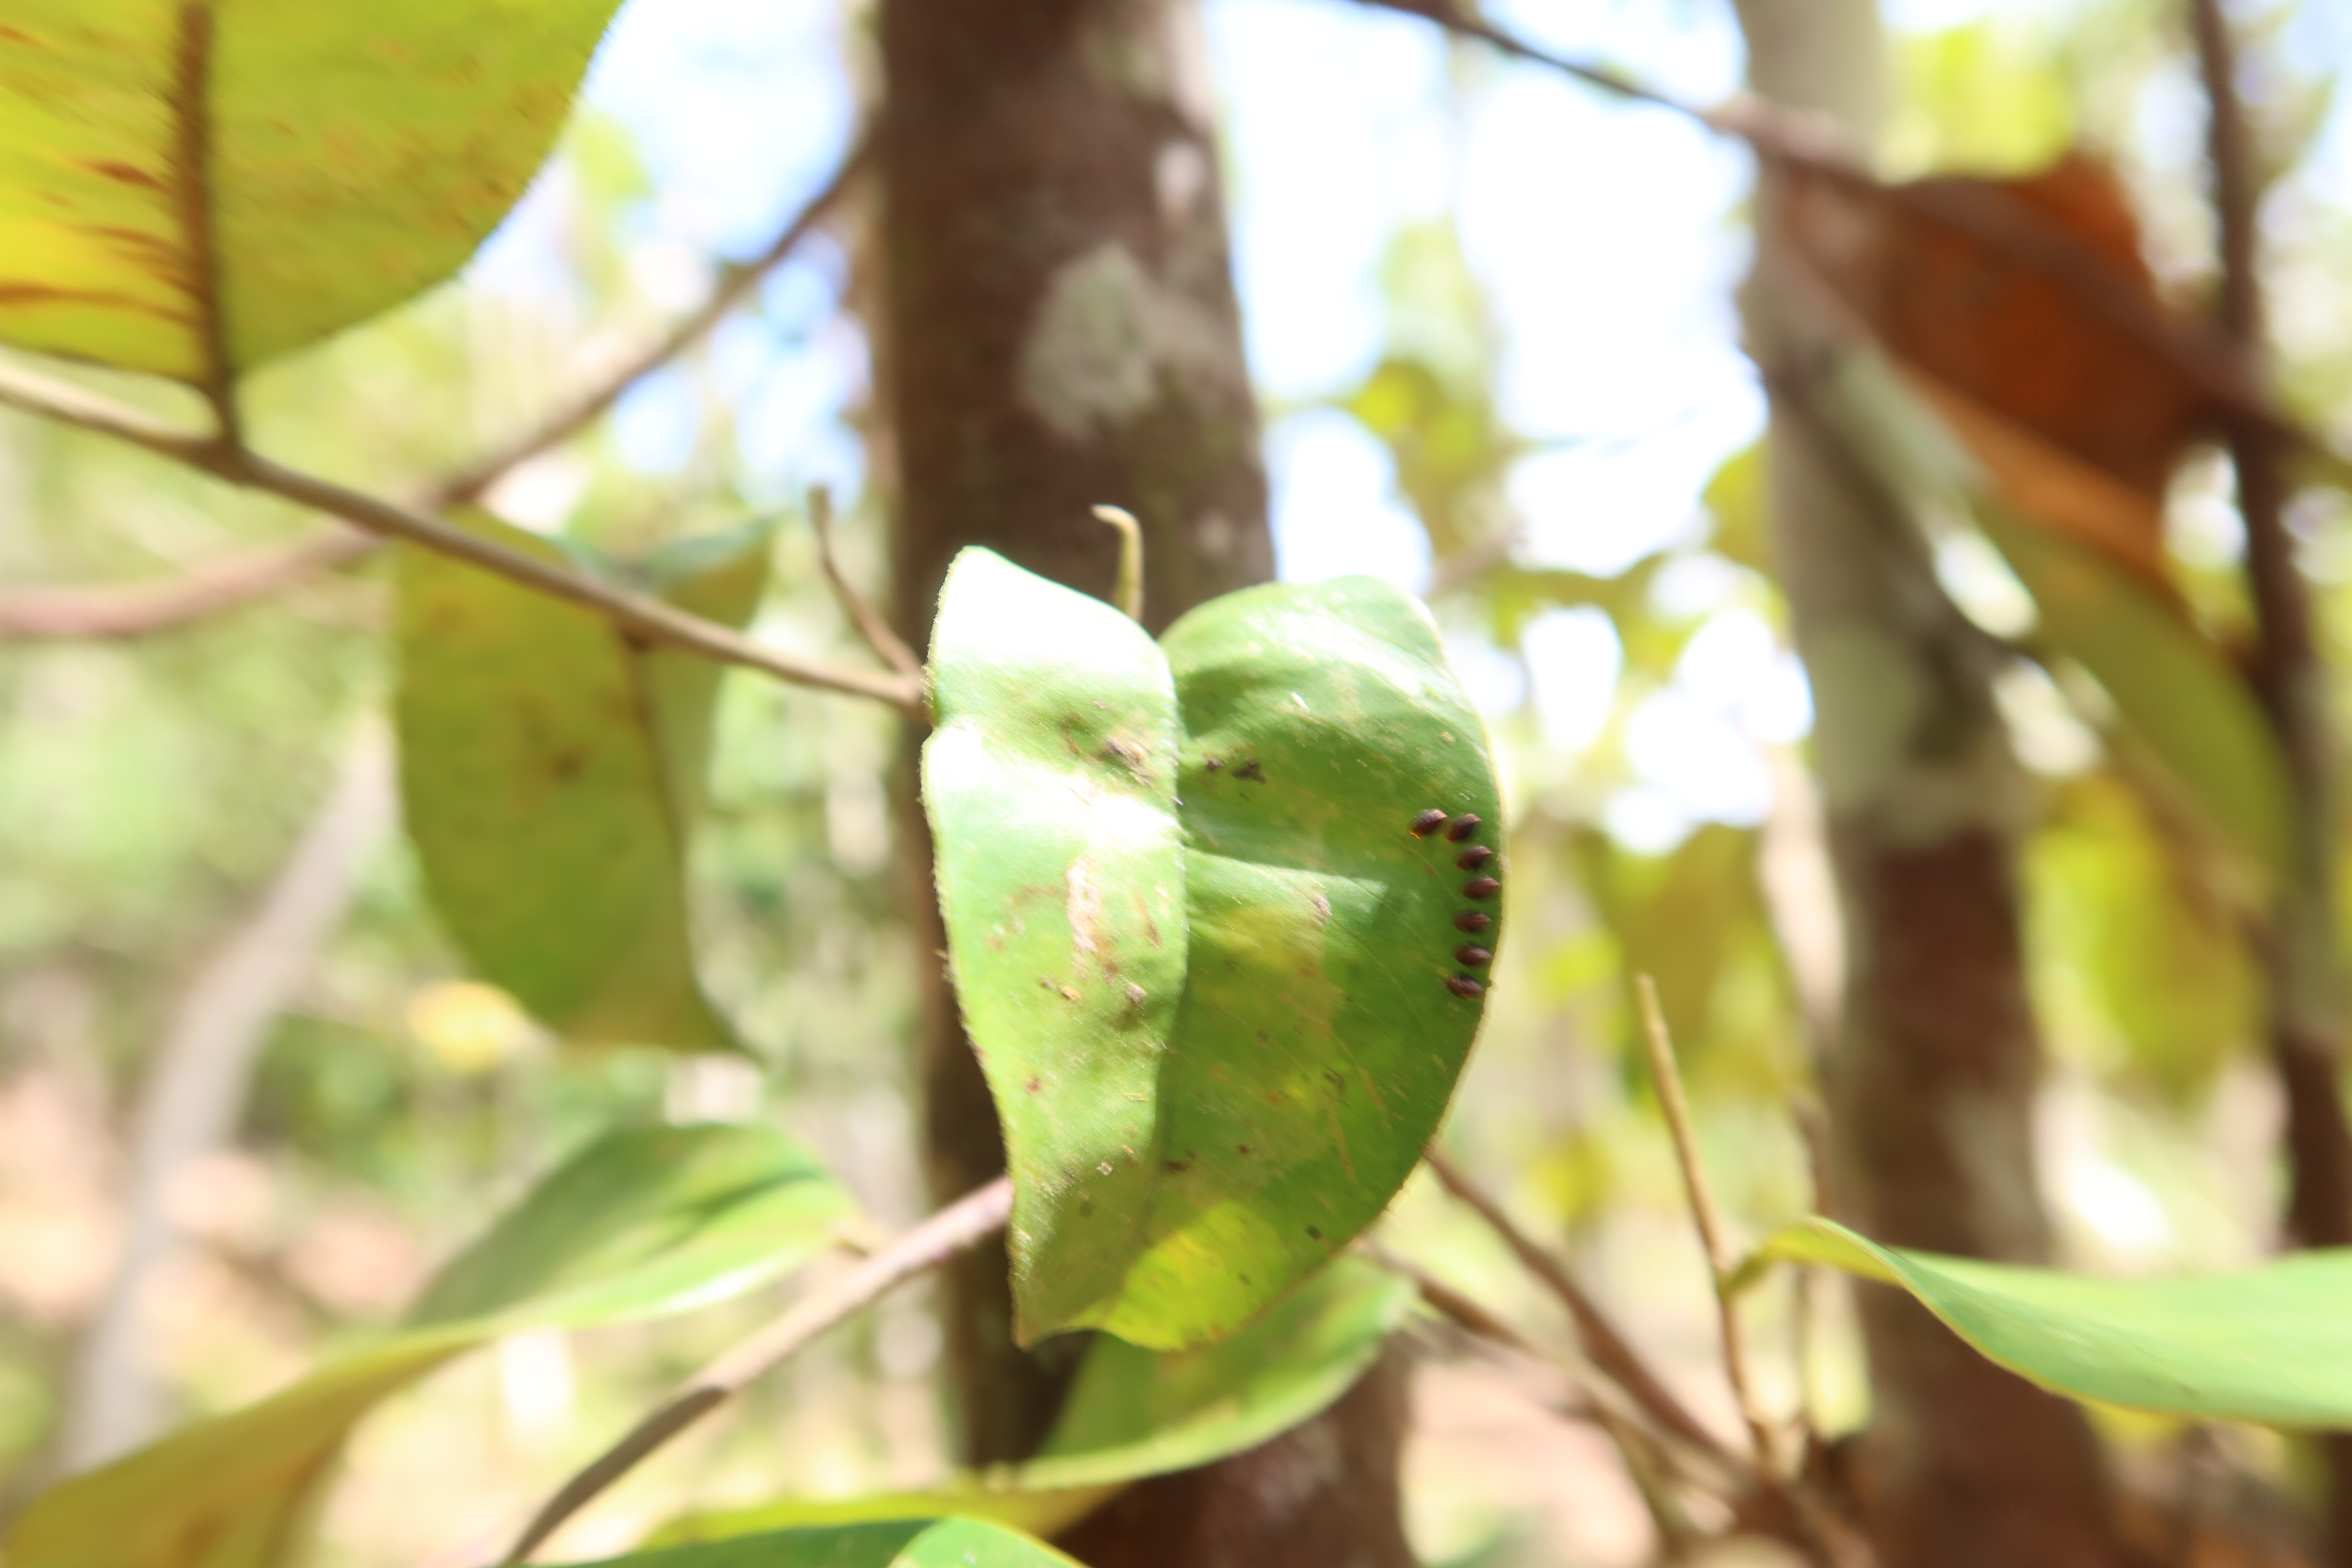
Label: Mosaic Viruses